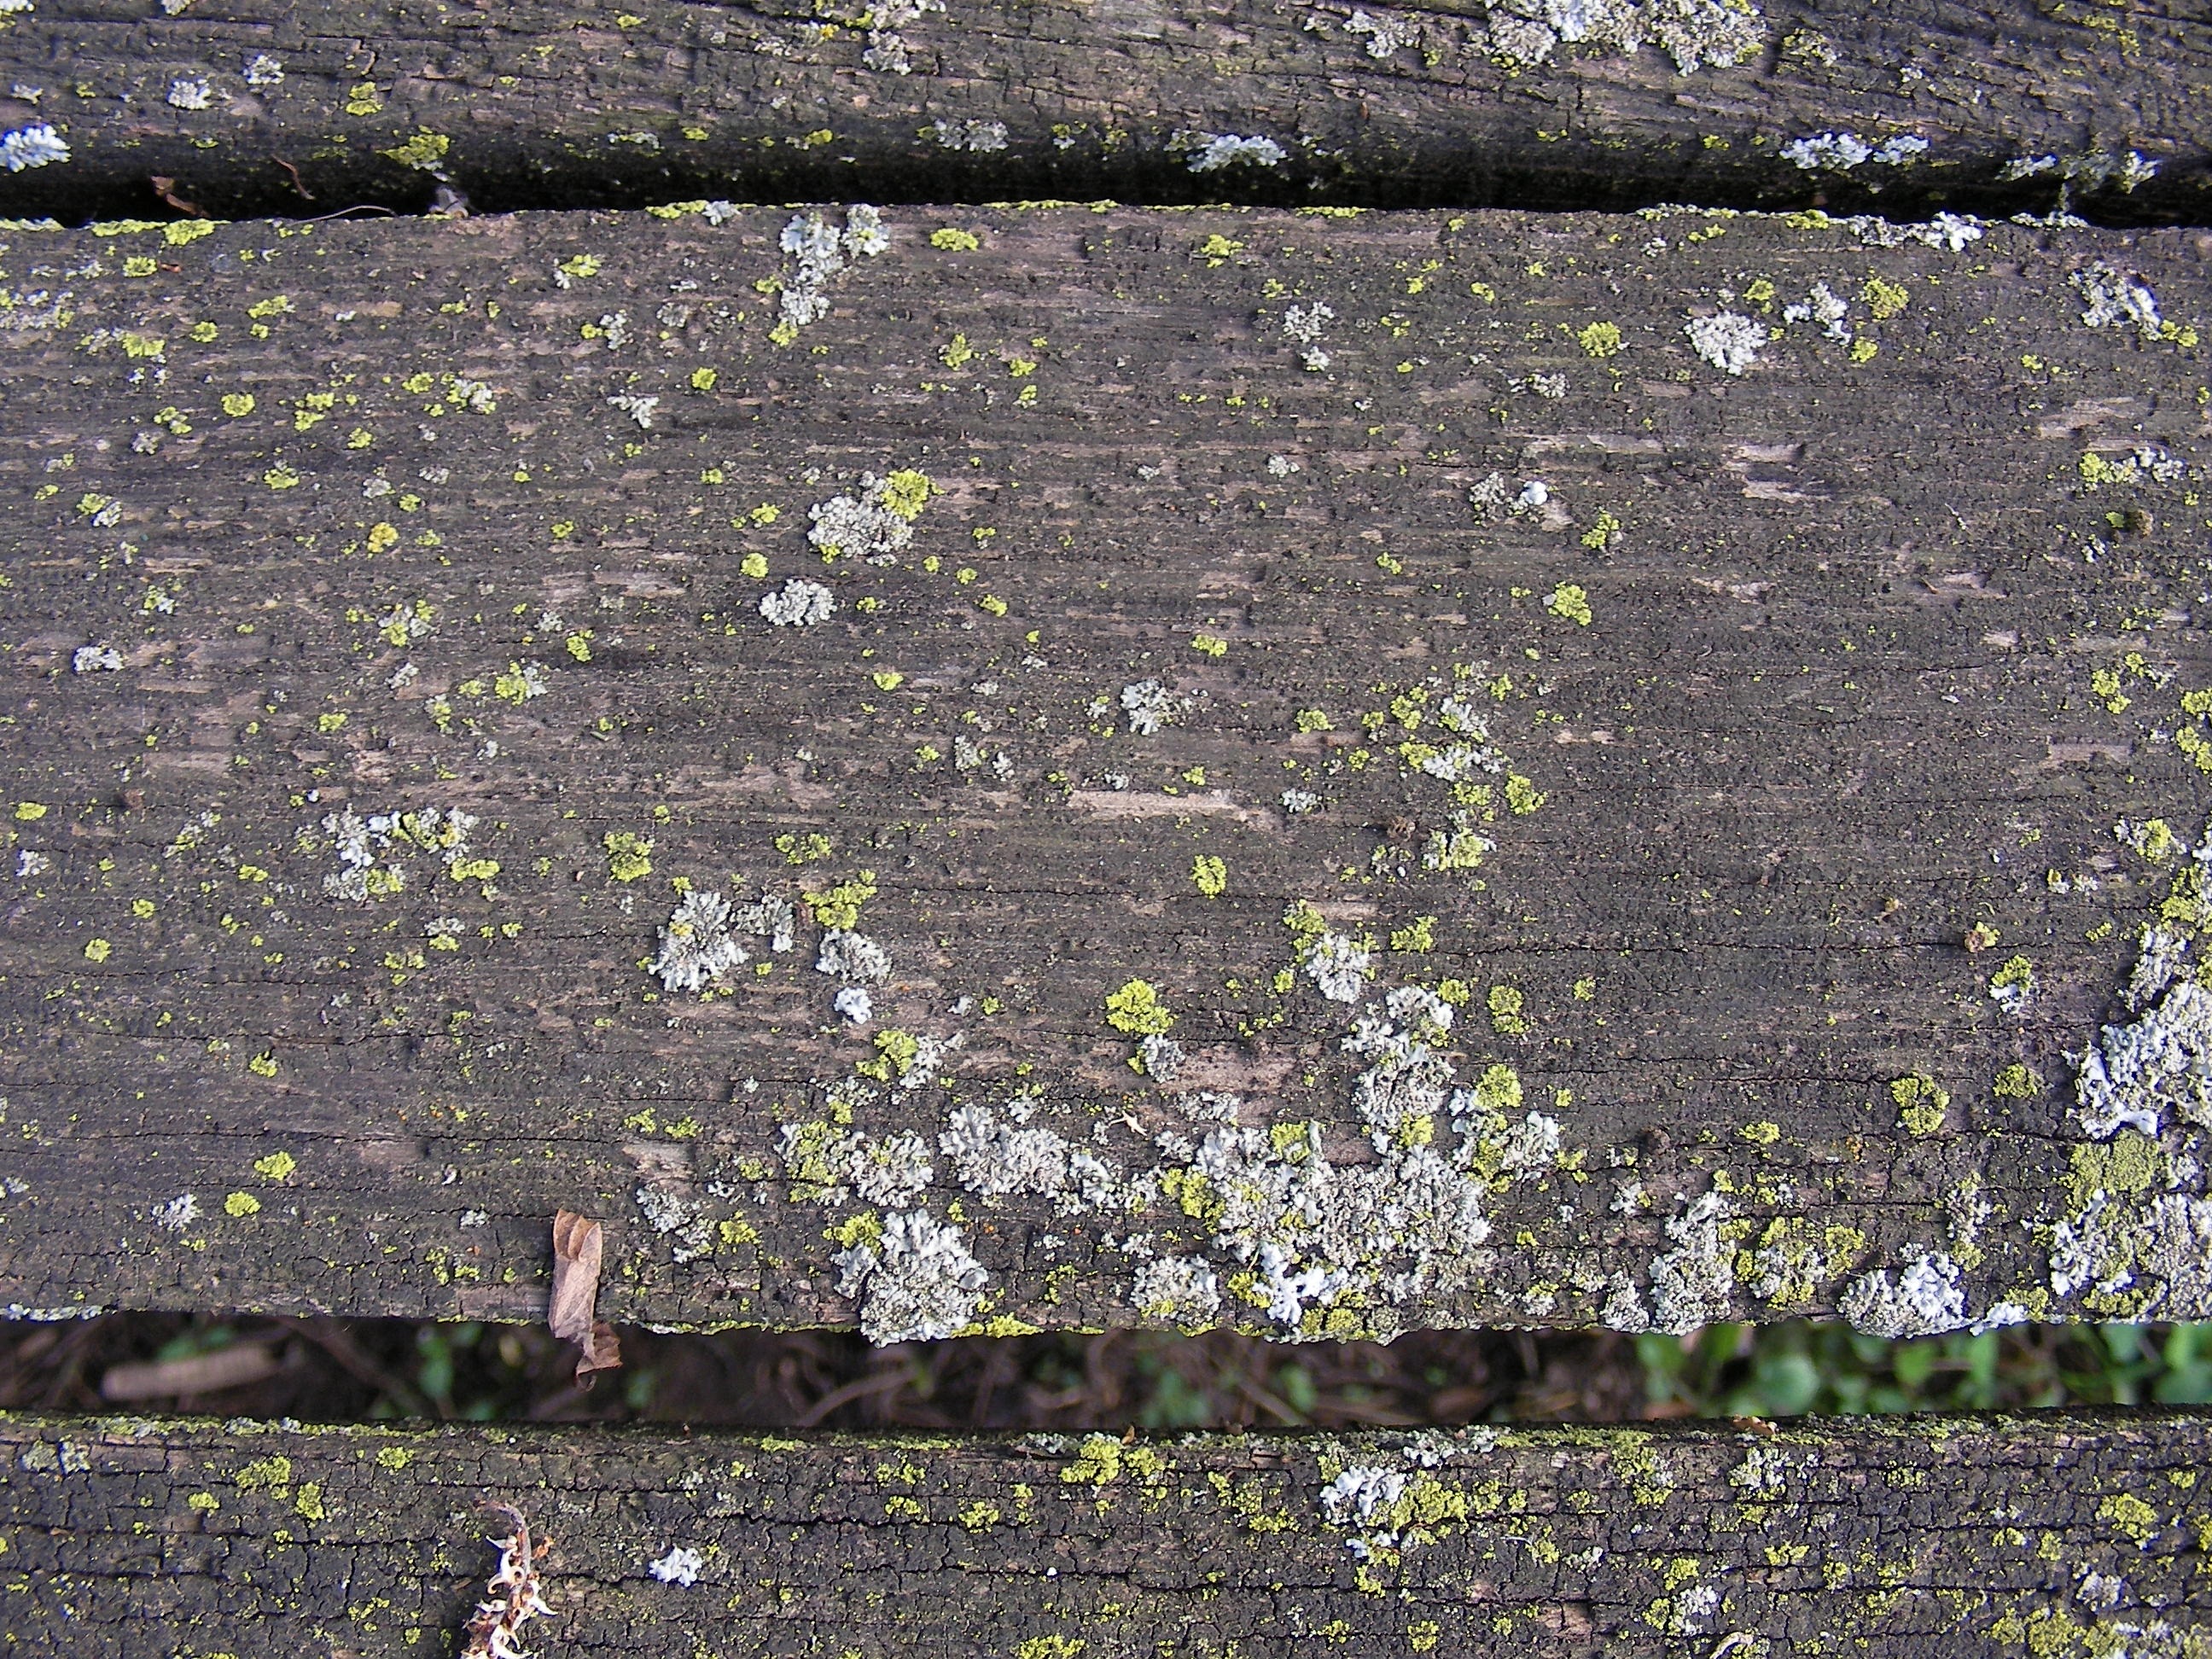
tree, grass, rock, grungy, plant, board, wood, texture, plank, leaf, flower, old, wall, rustic, moss, green, natural, autumn, soil, rough, stone wall, material, surface, weathered, geology, wooden, oak, timber, woodland, aged, road surface